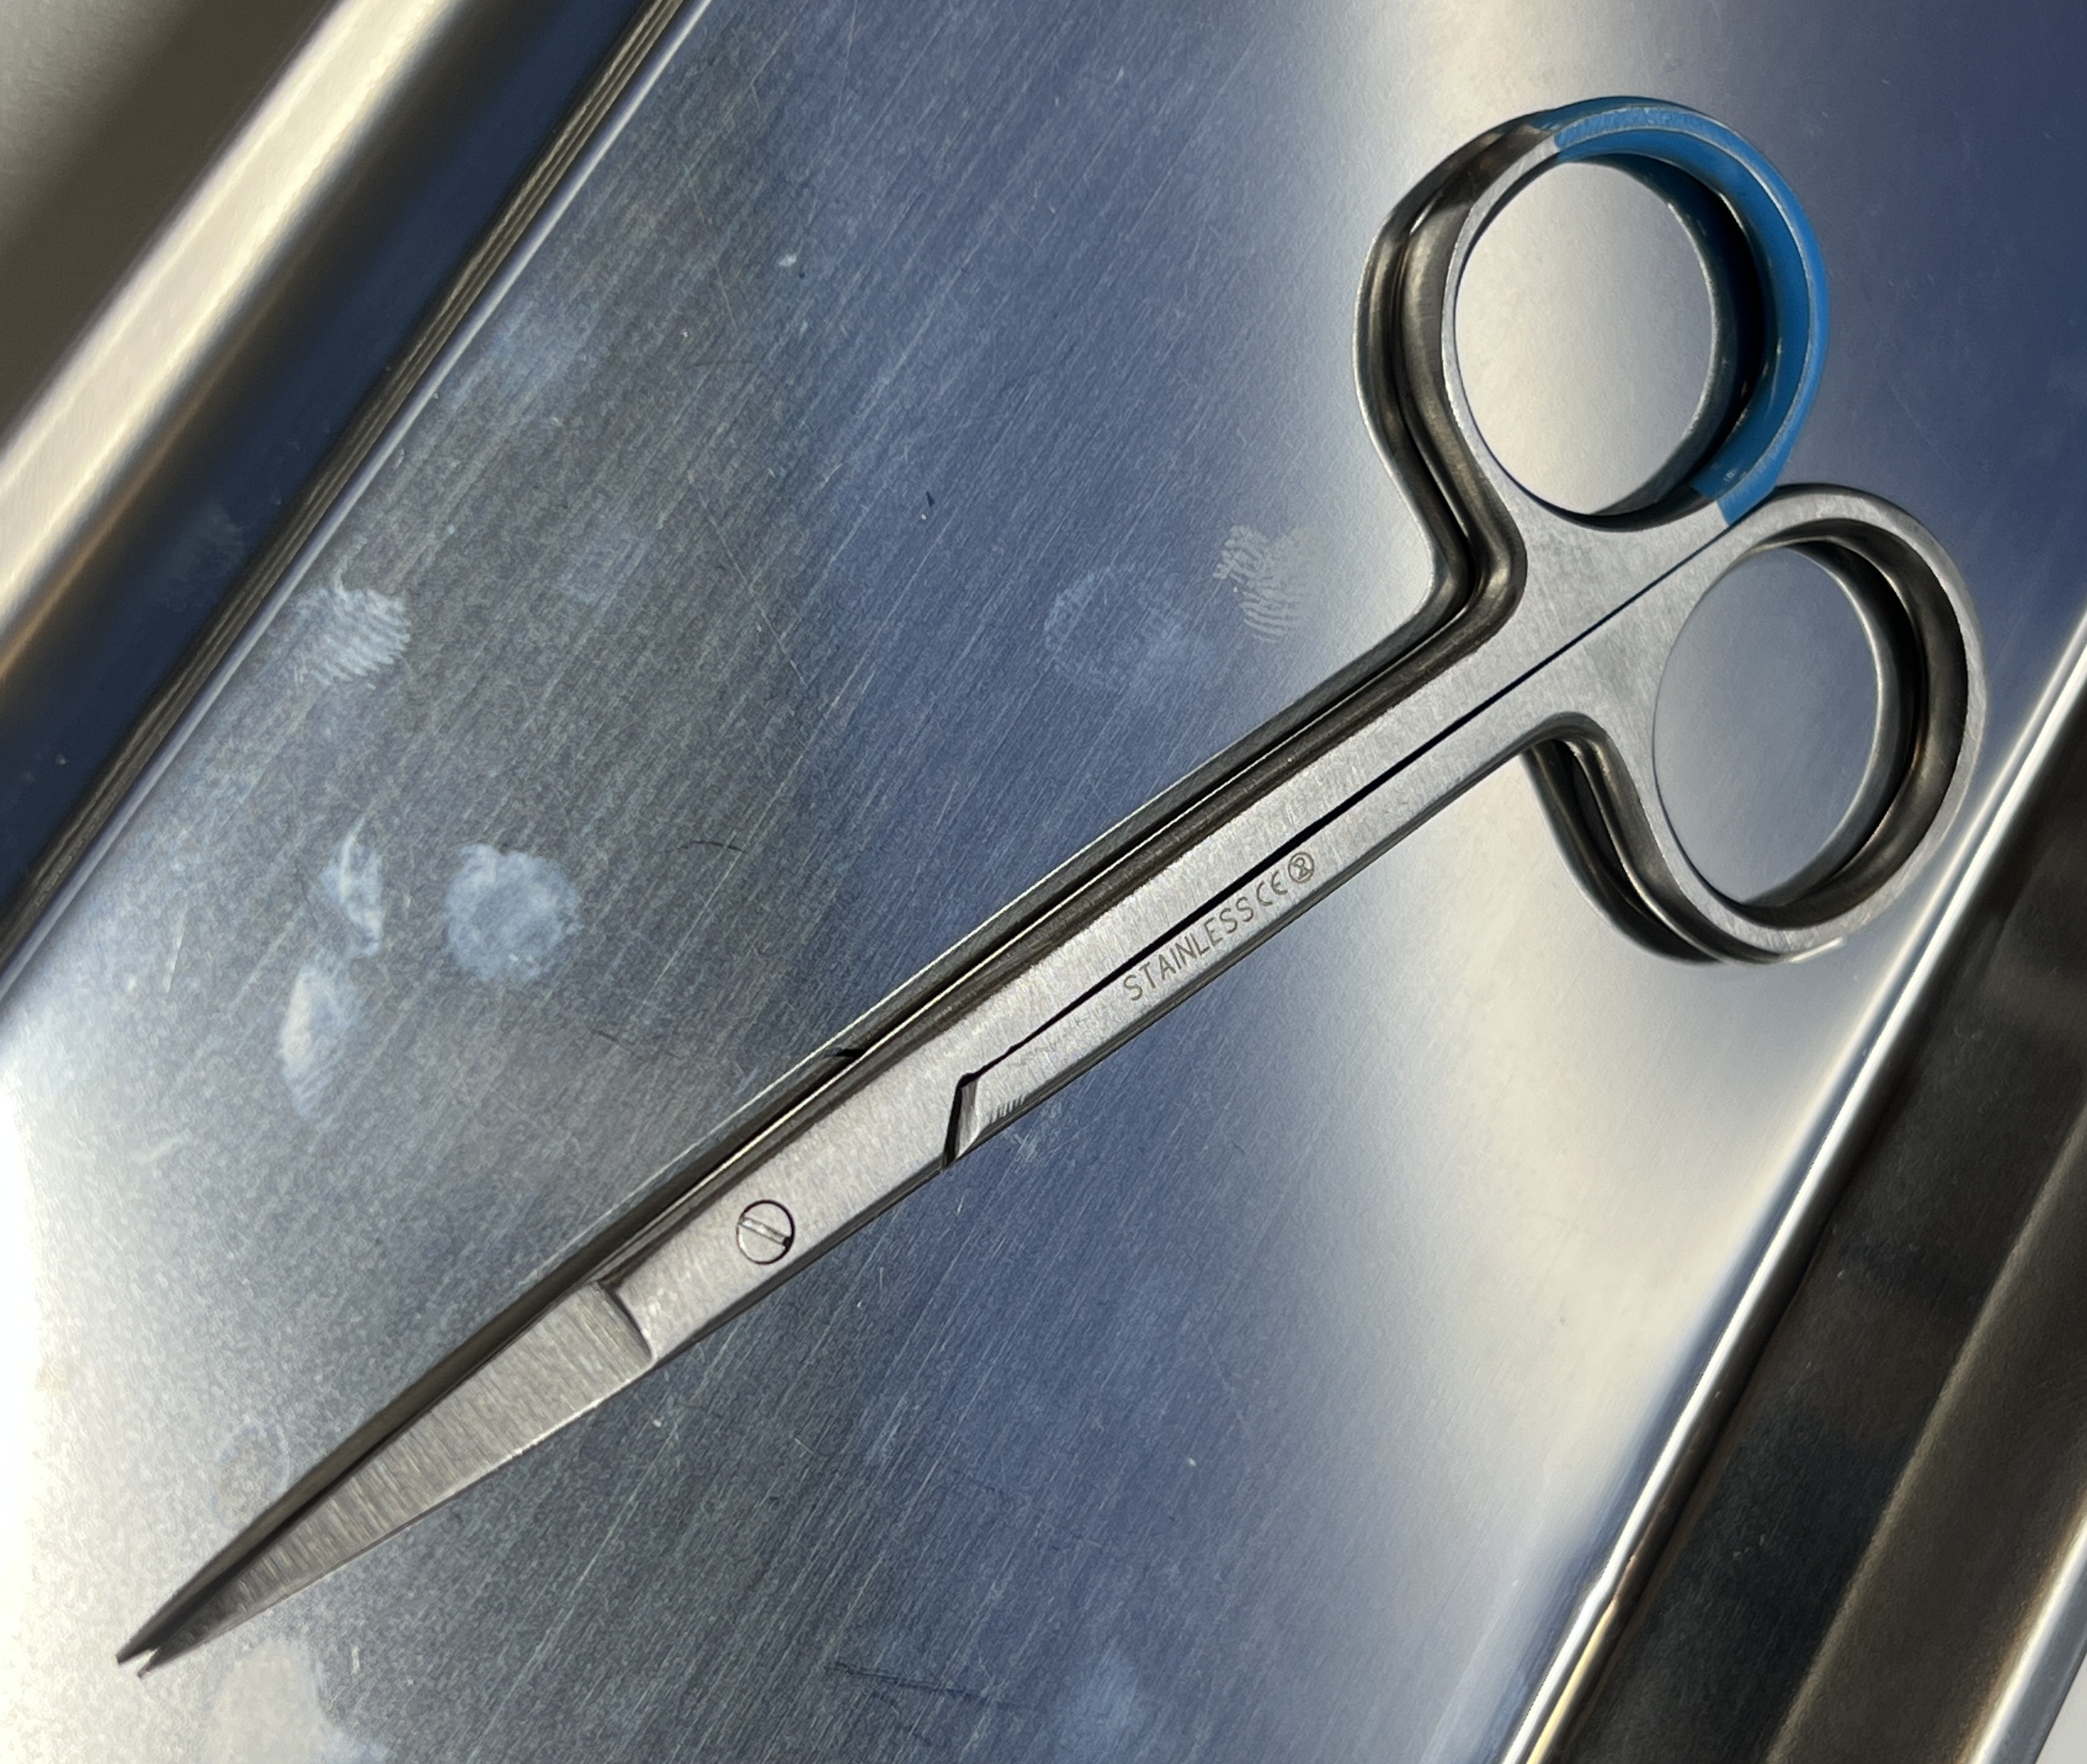
Hinged instrument state: closed